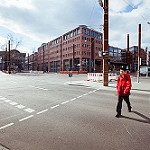
Label: street